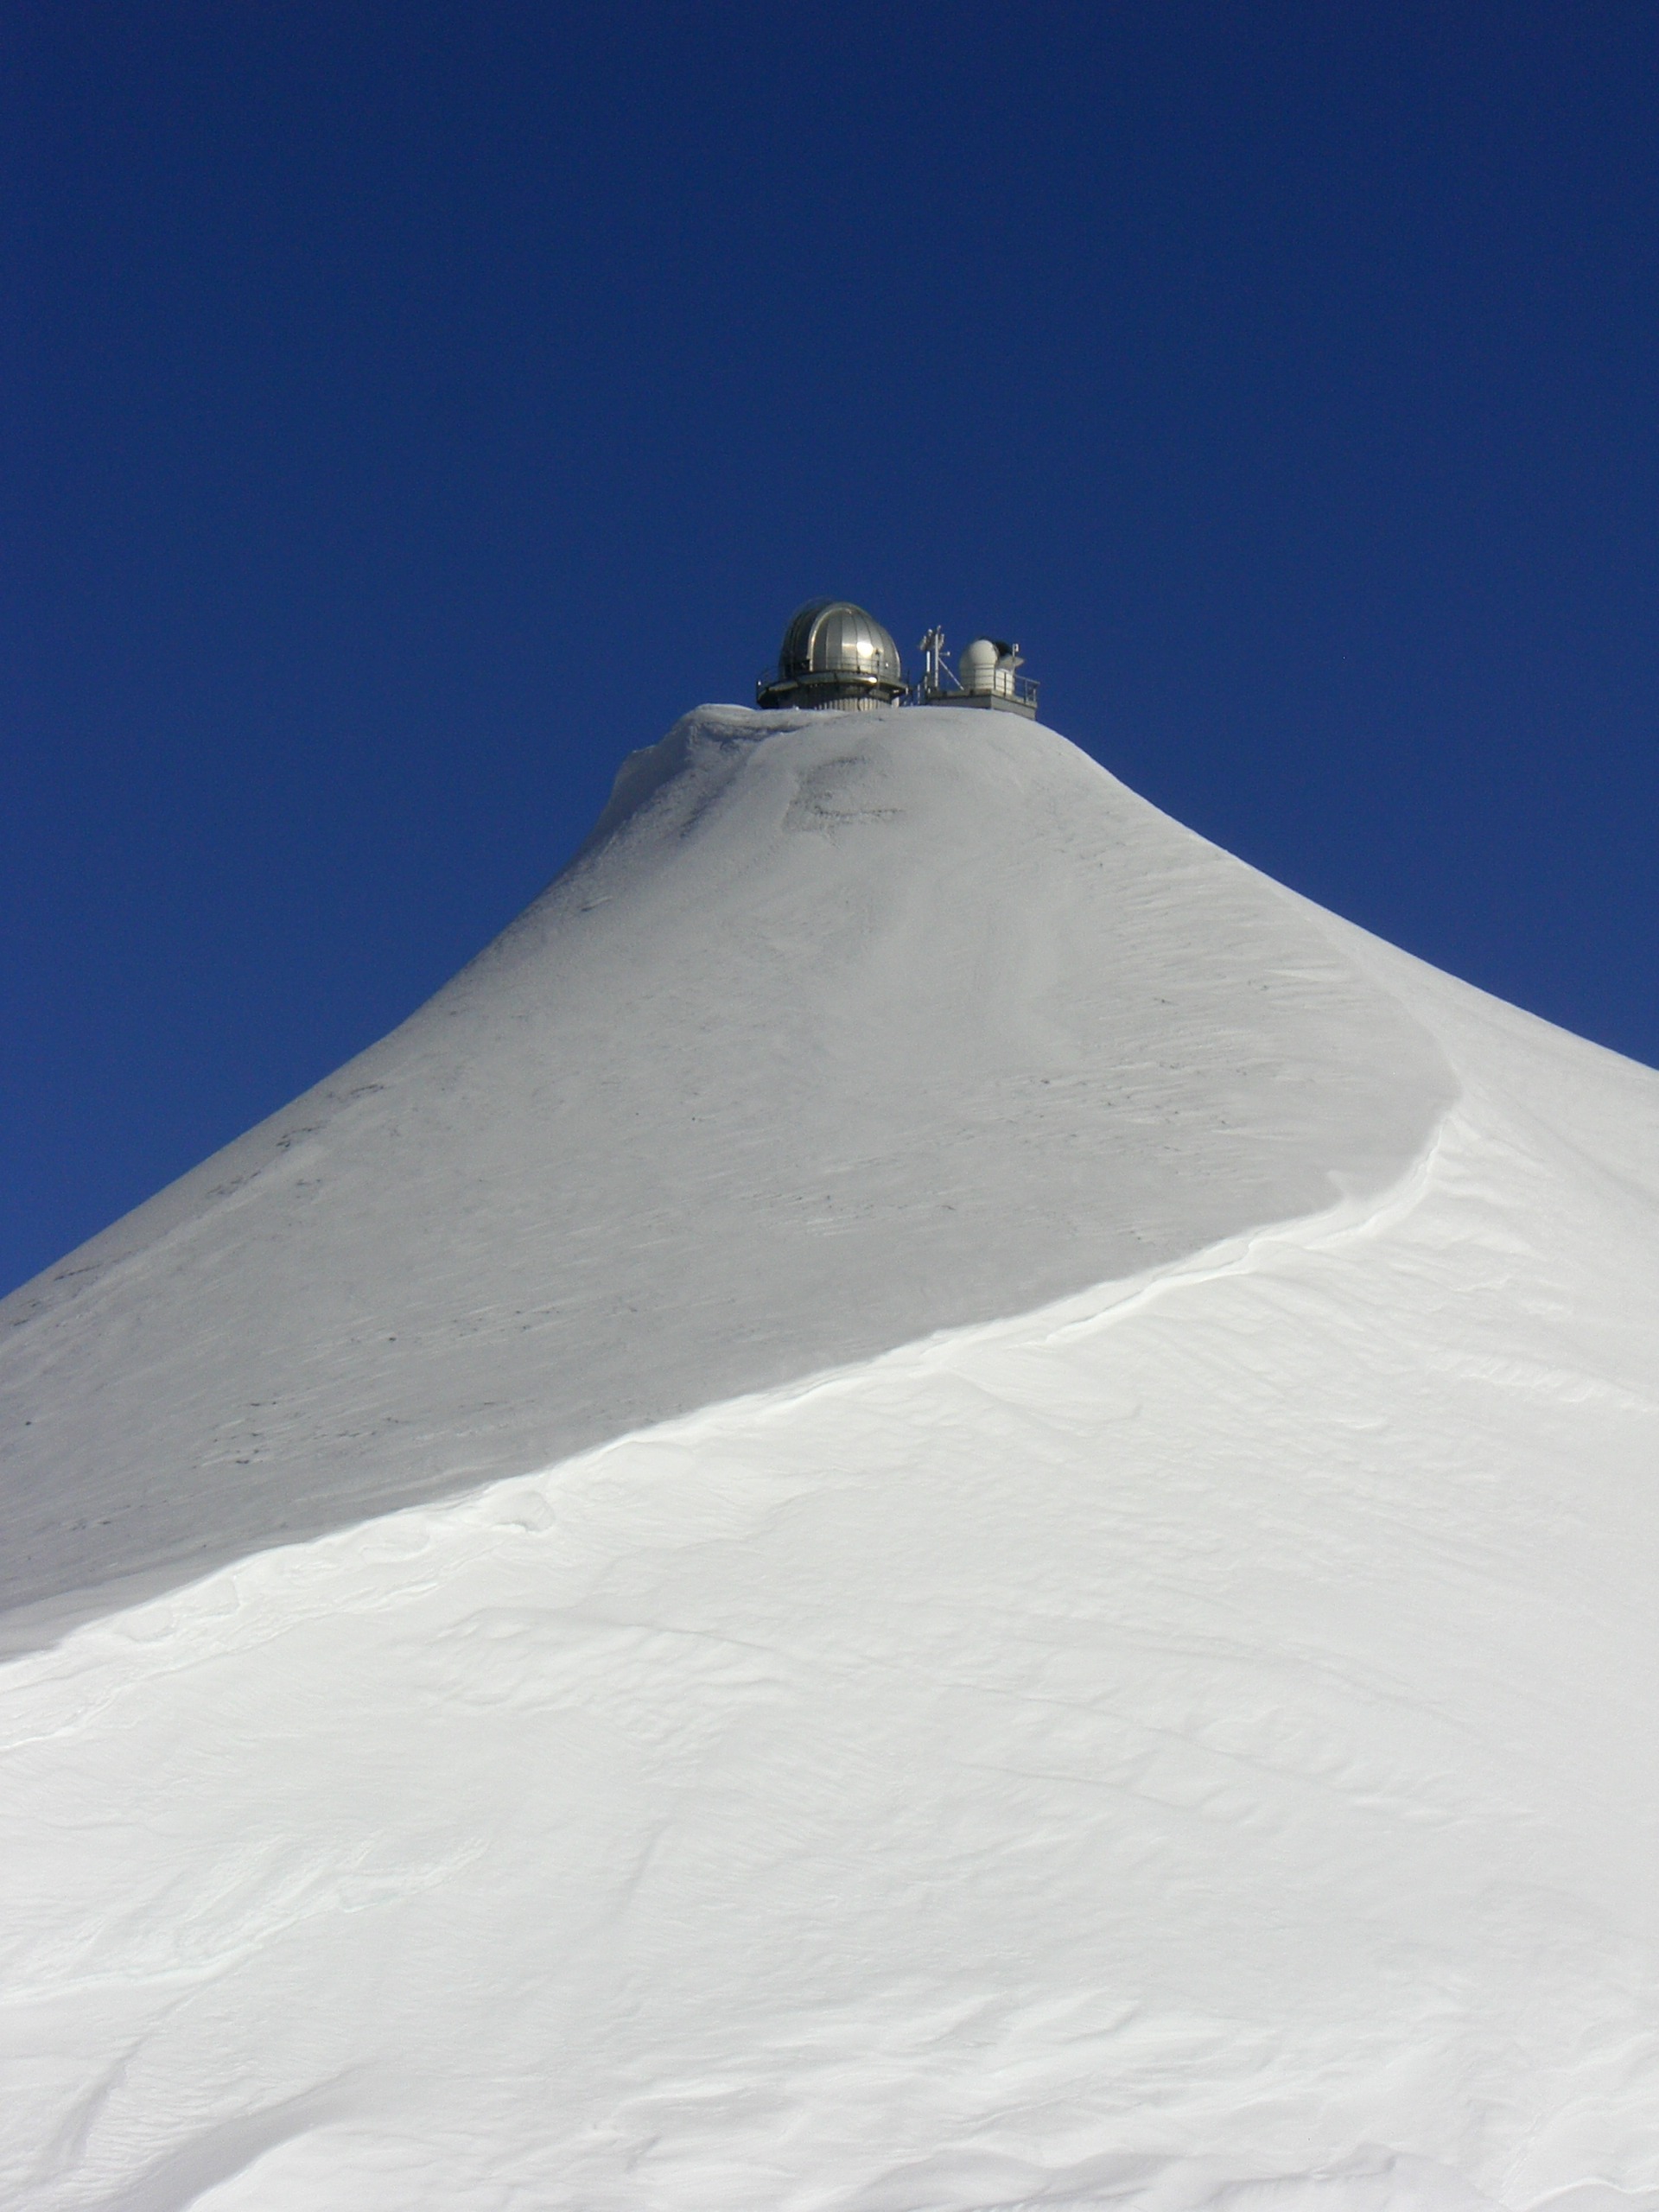
sand, mountain, snow, winter, white, mountain range, weather, alpine, arctic, ridge, summit, winter sport, mountains, switzerland, habitat, piste, landform, ski touring, blue white, sphynx, ski mountaineering, natural environment, geographical feature, mountainous landforms, geological phenomenon